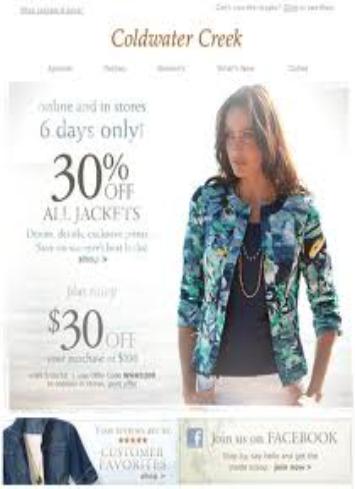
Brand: Coldwater Creek
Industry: Clothes